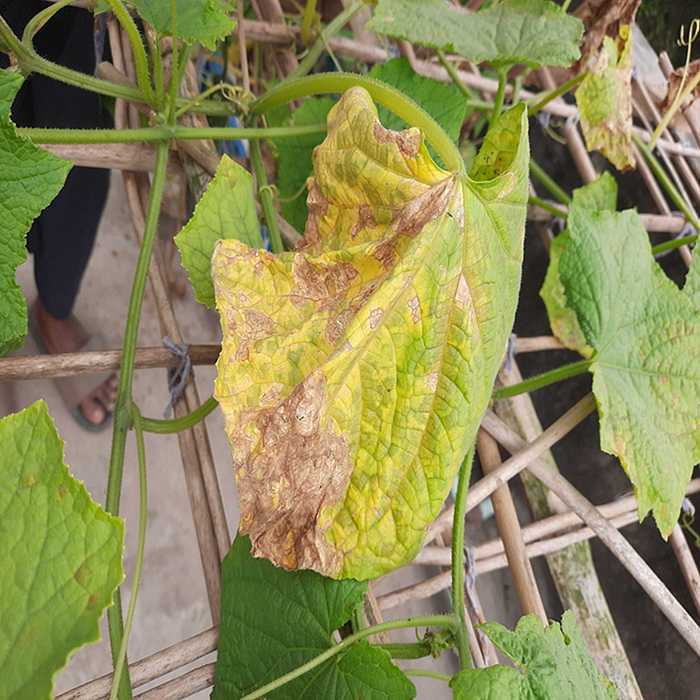
Plant: Cucumber
Label: Anthracnose lesions